Dives and Pauper

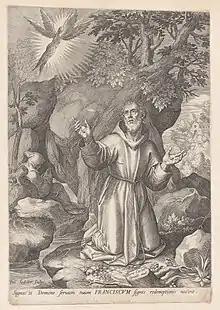
The author of Dives and Pauper is speculated to be a Franciscan Friar. The above image depicts St. Francis of Assisi, who the author of Dives and Pauper references throughout the text.

Although the author of "Dives and Pauper" has yet to be identified there is internal evidence to suggest the author was a Franciscan friar. In 1548 John Bale initially attributed "Dives and Pauper" to Henry Parker, who was a Carmelite friar. However, several authors and historians have since suggested that the author of "Dives and Pauper" was more likely a Franciscan friar. There are several allusions within "Dives and Pauper" which suggest this. Early in Commandment I of "Dives and Pauper", the author makes it clear that Pauper is set out for a path of ‘more perfection’ that leads him to criticise the secular clergy, for example, by mentioning the corrupt judges in the Ecclesiastical Courts. P.H. Barnum suggests that the author's negative perspective of a secular clergy suggests that he was of the Franciscan order. Furthermore, Franciscan friars are the only favourably discussed clerical group mentioned by the author and the only clerical group not to be criticised. There is also continued mention of the life of St. Francis throughout "Dives and Paupe"r such as in Percept Four as well as footwear mentioned by the author which seems to describe sandals traditionally worn by Franciscan Friars. Further internal evidence in the author's other work, the Longleat sermons, also suggests the author was Franciscan. However, Dickison also suggests that there is an indication that the author may not be from the Franciscan order due to the frequent translation of Bible passages into English which was not typical or expected of Franciscan friars.